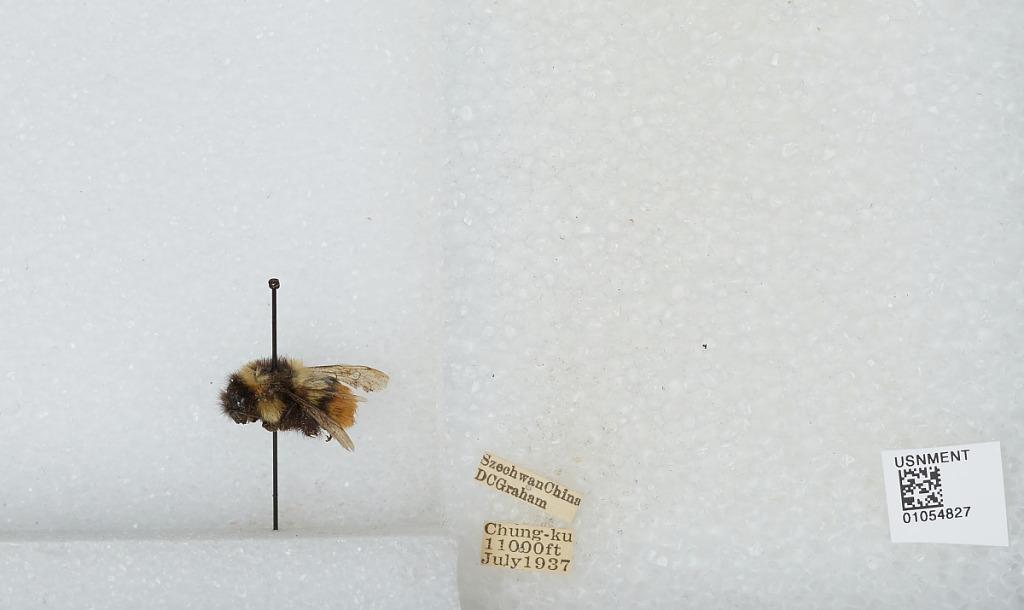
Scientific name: Bombus sp.
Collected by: D. Graham
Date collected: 1937-7-
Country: China
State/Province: Sichuan
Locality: Chung-ku